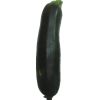
Label: dark_zucchini